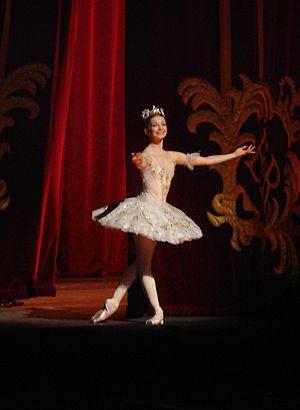
Evguenia Obraztsova [jəf'genjɑ ɔbras'tsovɑ], née le 18 janvier 1984 à Saint-Pétersbourg, est une danseuse russe.